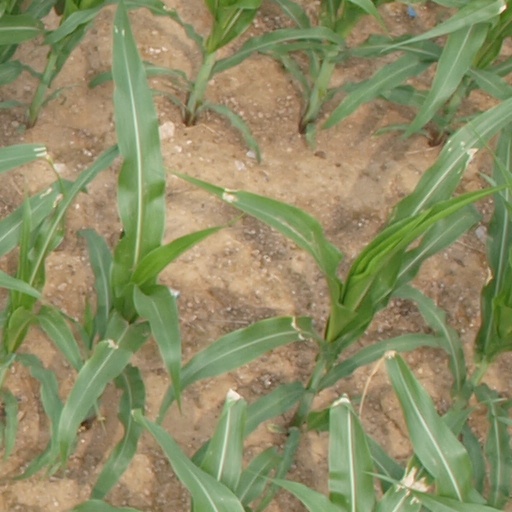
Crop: maize; corn